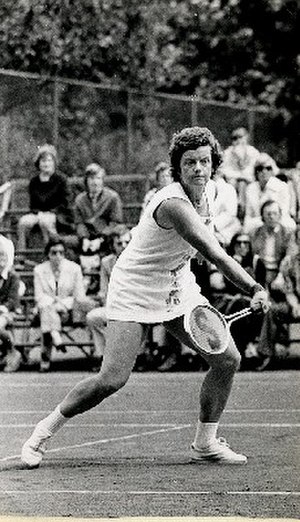
US Open-mesterskabet i damedouble / Vindere
Hollænderen Betty Stöve vandt doubletitlerne i 1977 og 1979.
Damedoublemesterskabet ved US Open i tennis er afviklet hvert år siden 1889. De første mange år til og med 1967 under navnet US National Championships, hvor mesterskabet var forbeholdt amatører. Siden 1968 har turneringen været åben, så både professionelle og amatører kan deltage.